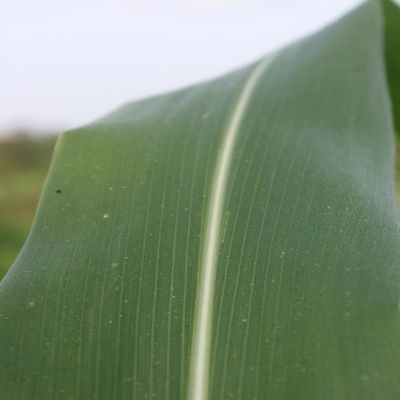
Crop: Maize
Condition: leaf spot